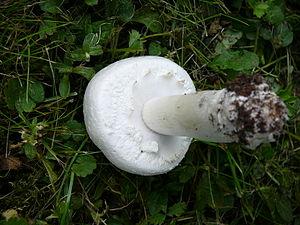
Agaricus arvensis, très jeune. Stuttgart, Allemagne. Touvés en août sur une pelouse, autour d'un érable pourpre. 6cm de diamètre env. A la coupe: une odeur d'anis, la chair du chapeau reste blanche, oxydation jaunâte lente du pied. Un Anneau mais pas de volve. Lamelles rosées virant au brun avec l'âge. Magyar: Erdőszéli csiperke (Agaricus arvensis) Ehető!